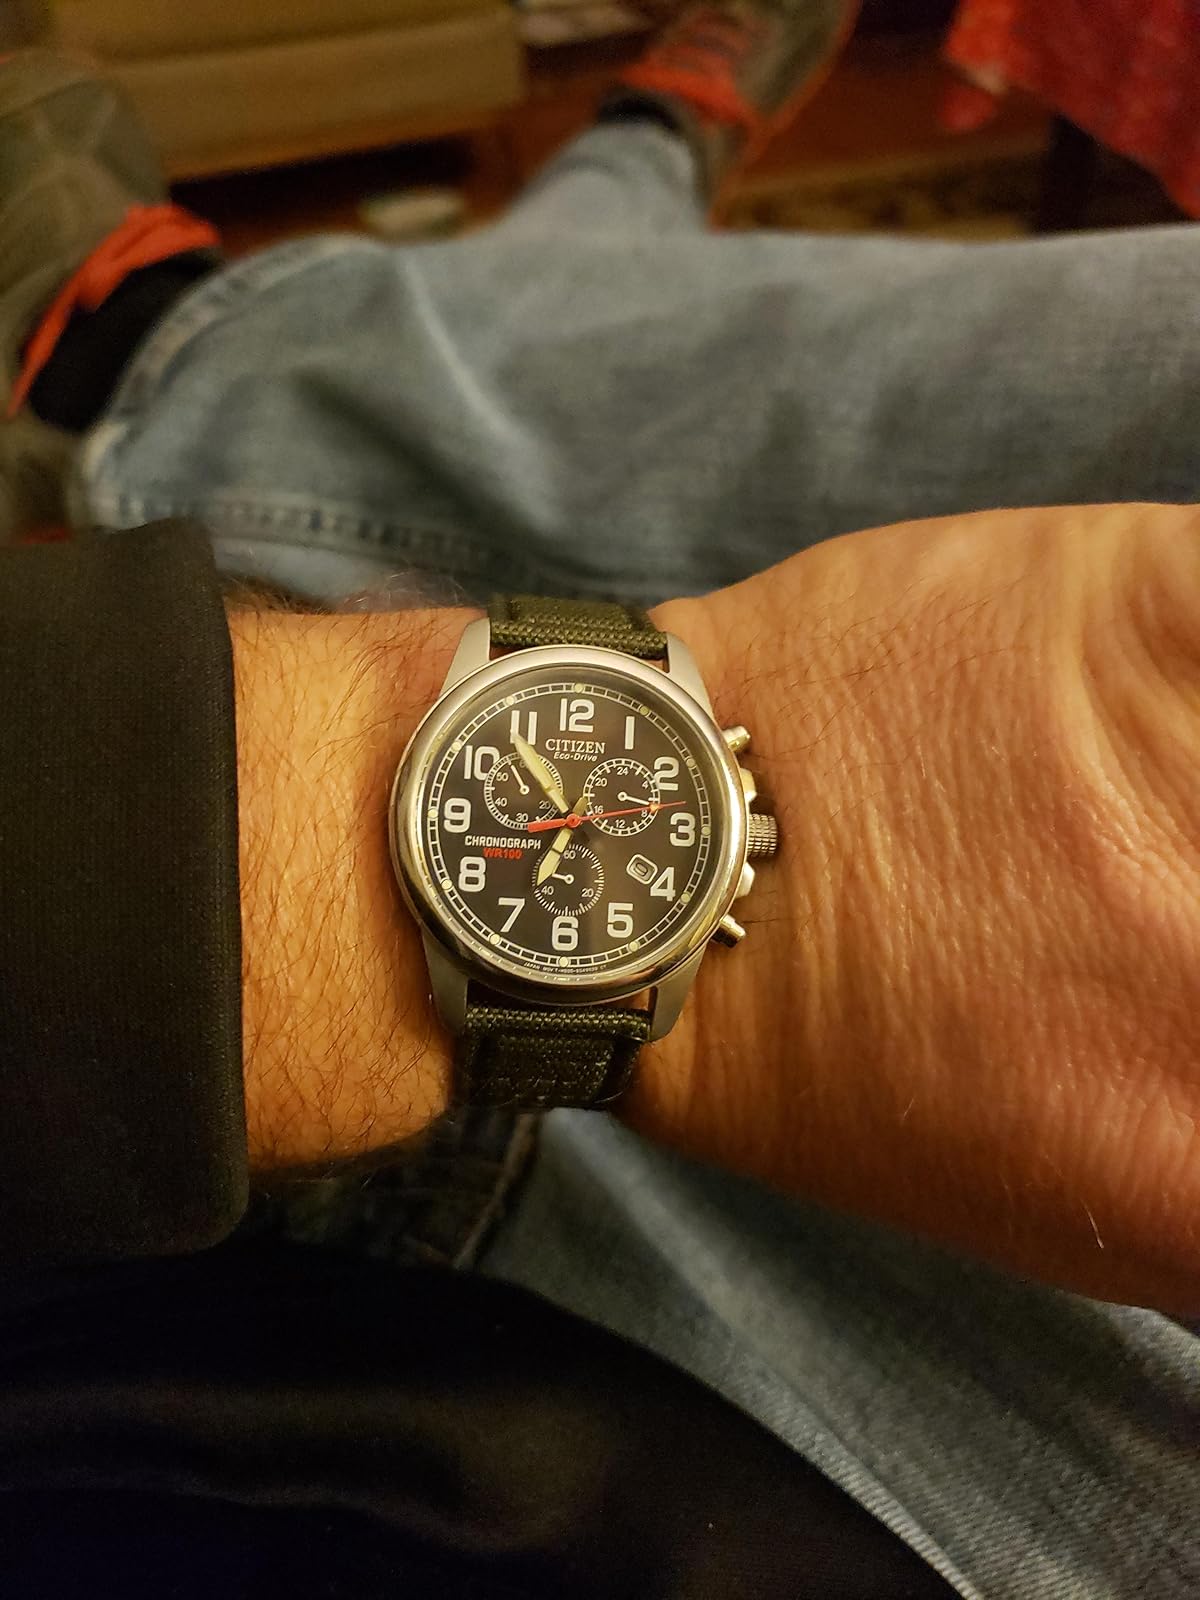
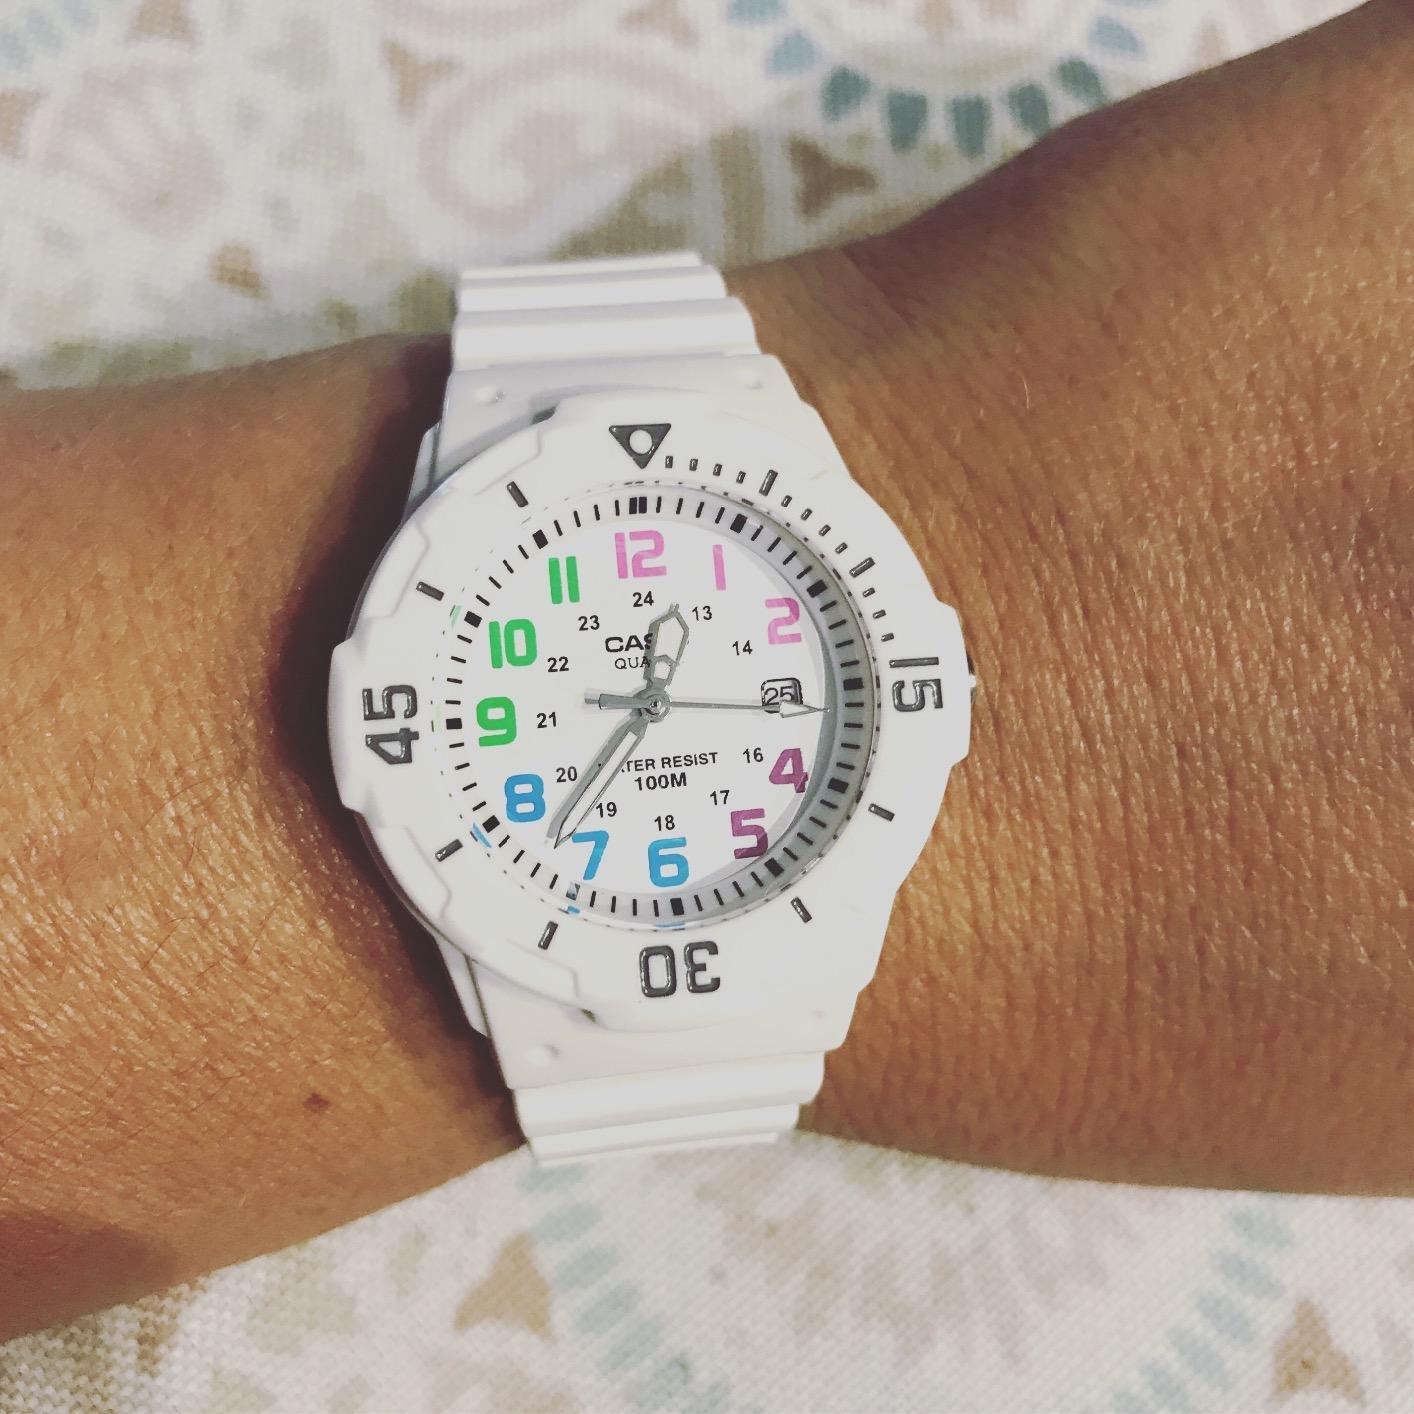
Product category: accessories_watch
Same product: no